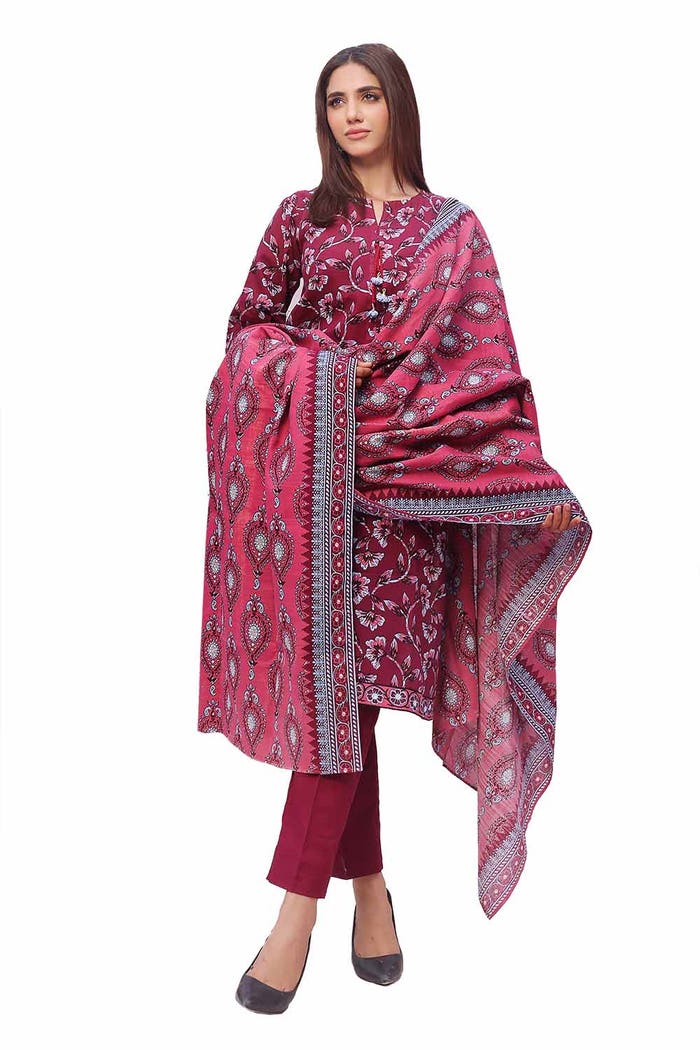
burgundy multi printed cotton salwar kame